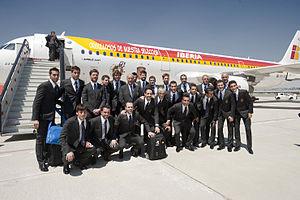
La sélection espagnole de football, en voyage pour Gdansk (Pologne) avec Iberia. Ils posent ici à la T4 de l'aéroport de Madrid-Barajas, devant l'A321 &quot